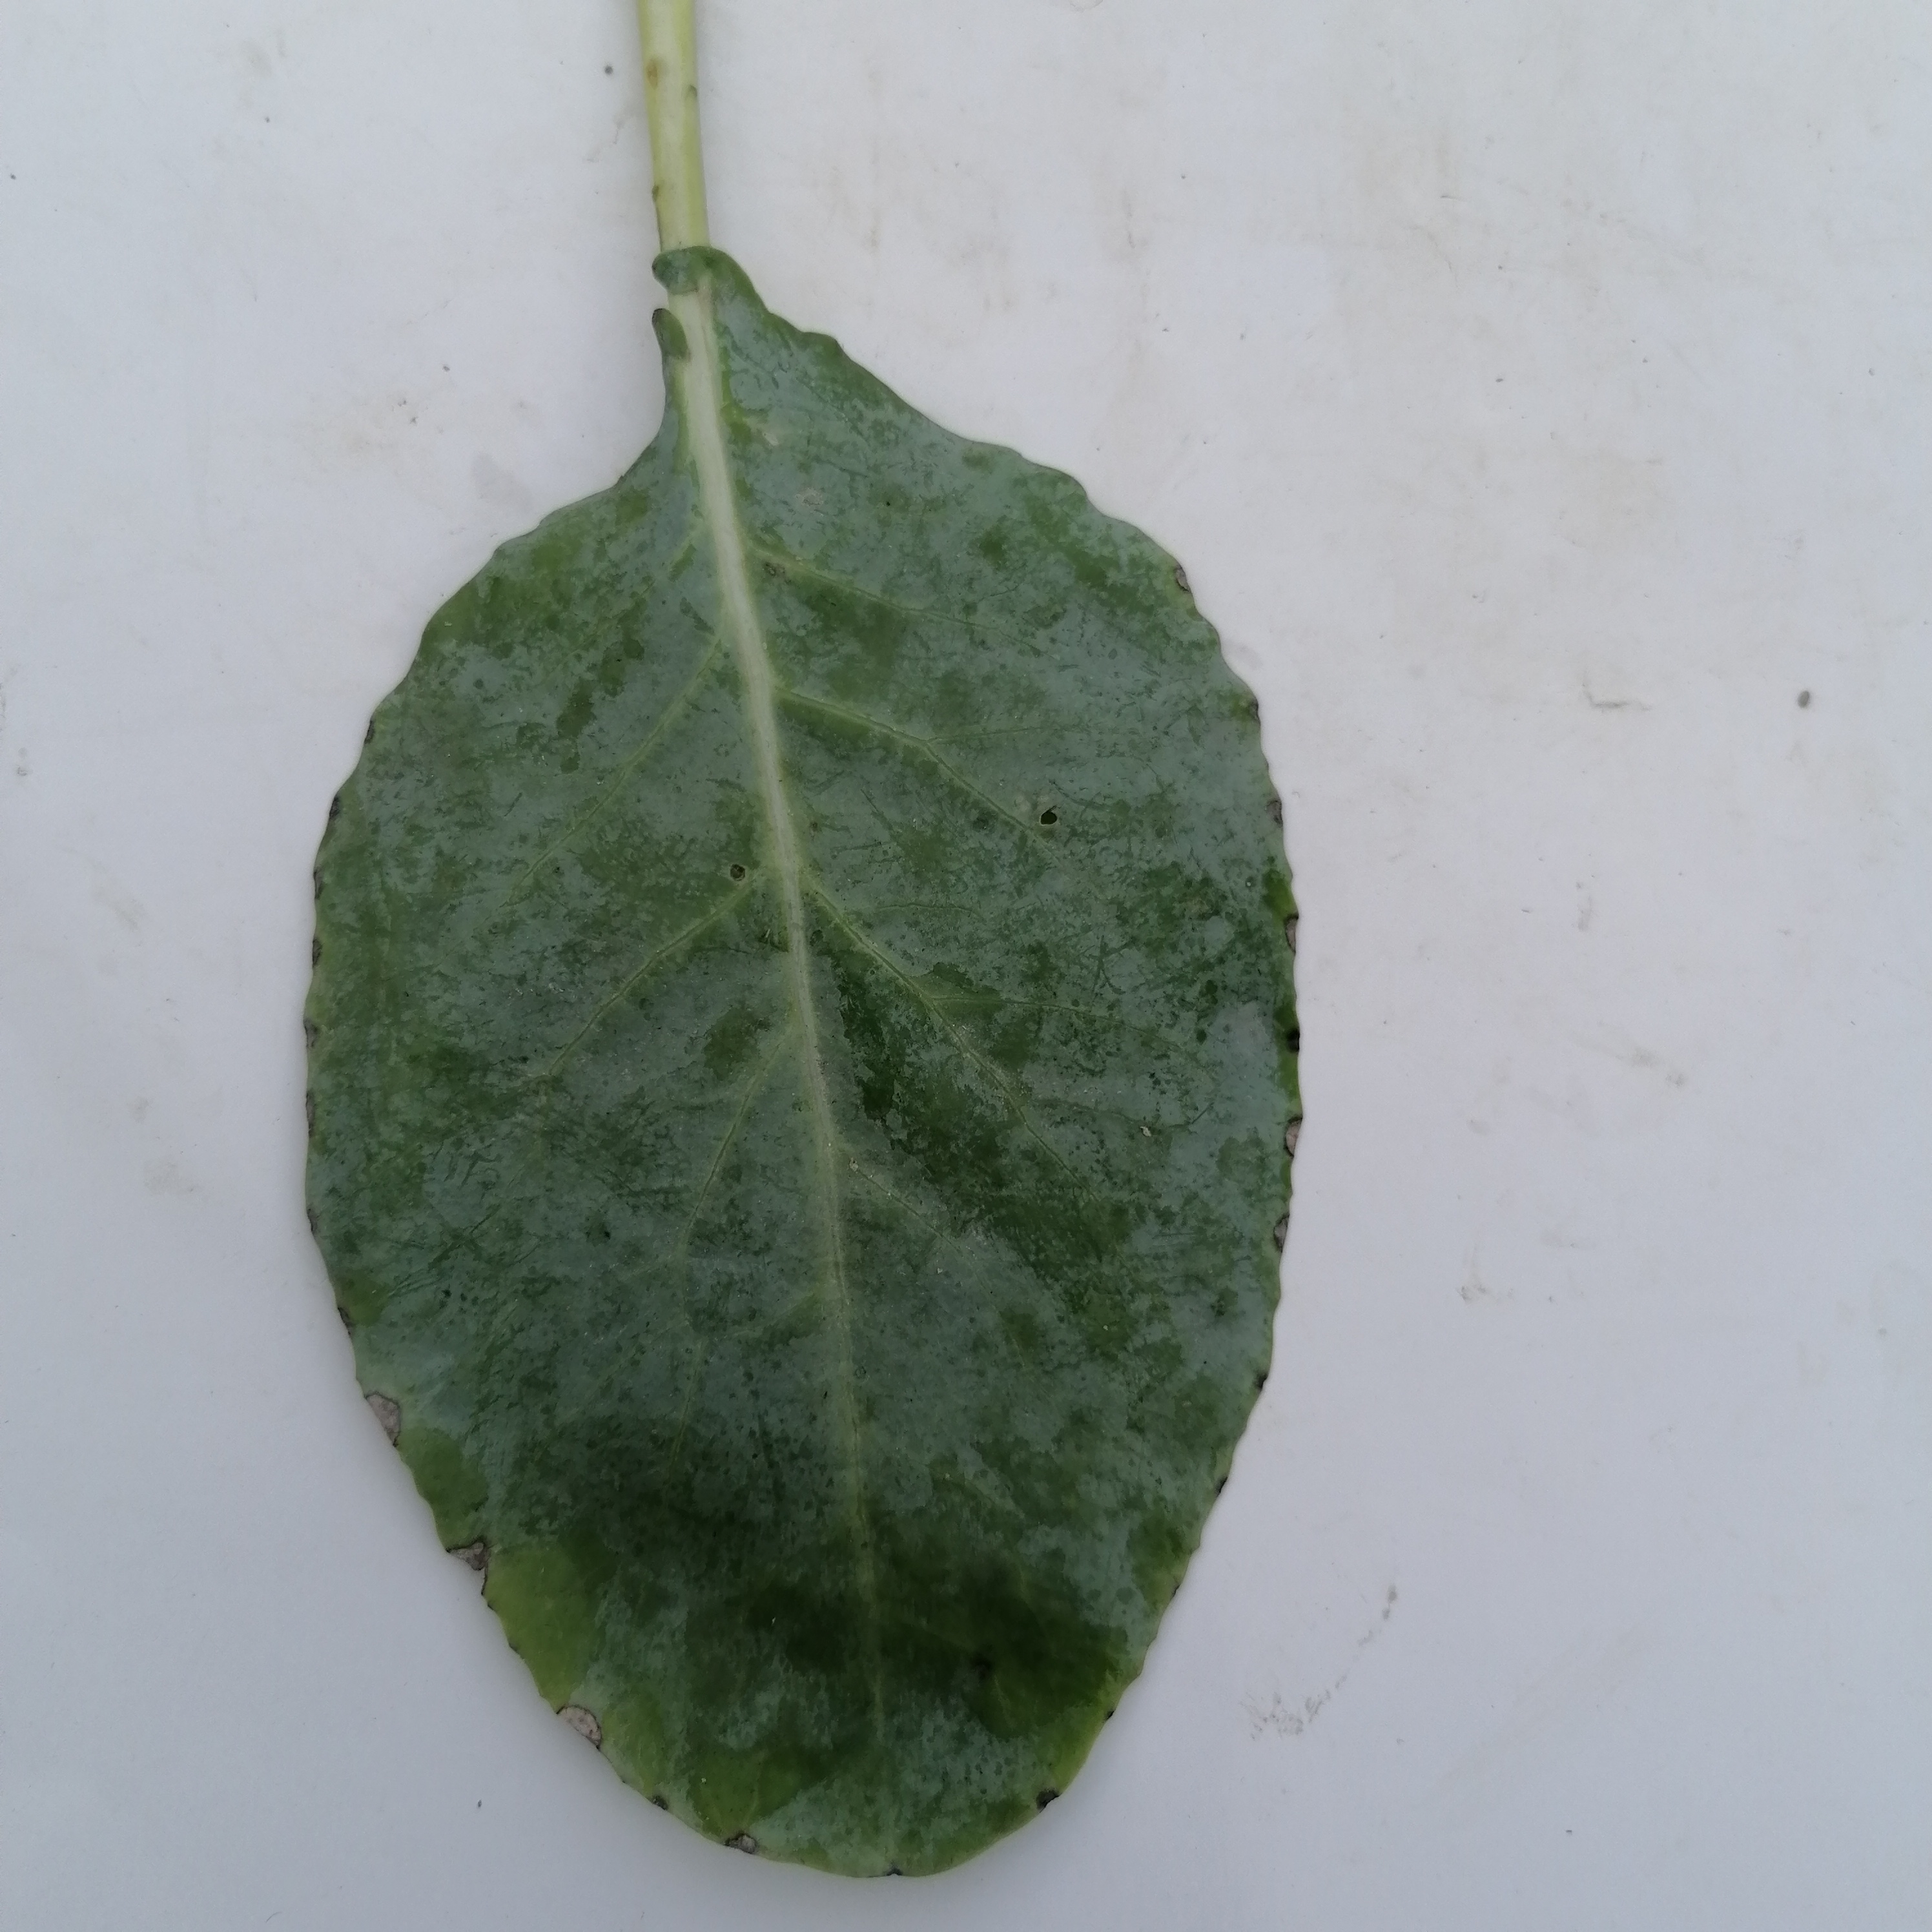
Label: Healthy